Claudio Linati

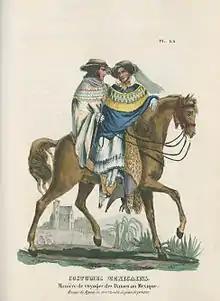
"Maniere de voyager des Dames au Mexique" ("How Women Travel in Mexico"; 1828)

Linati was commissioned to survey the coast of Mexico and find an anchorage for the ships and machines of mining companies.